The Cavern (1964 film)

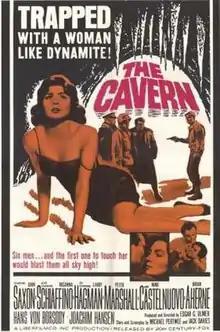

The Cavern (also known as "Helden - Himmel und Hölle") is a 1964 Italian-German-American war-drama film directed by Edgar G. Ulmer. This was his last film as a director. It was one of a number of war movies John Saxon made outside Hollywood.